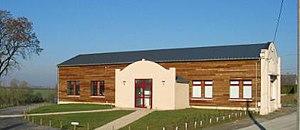
Chéry-lès-Pouilly est une commune française située dans le département de l'Aisne, en région Hauts-de-France.